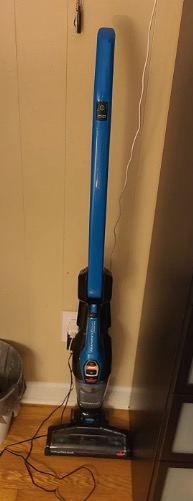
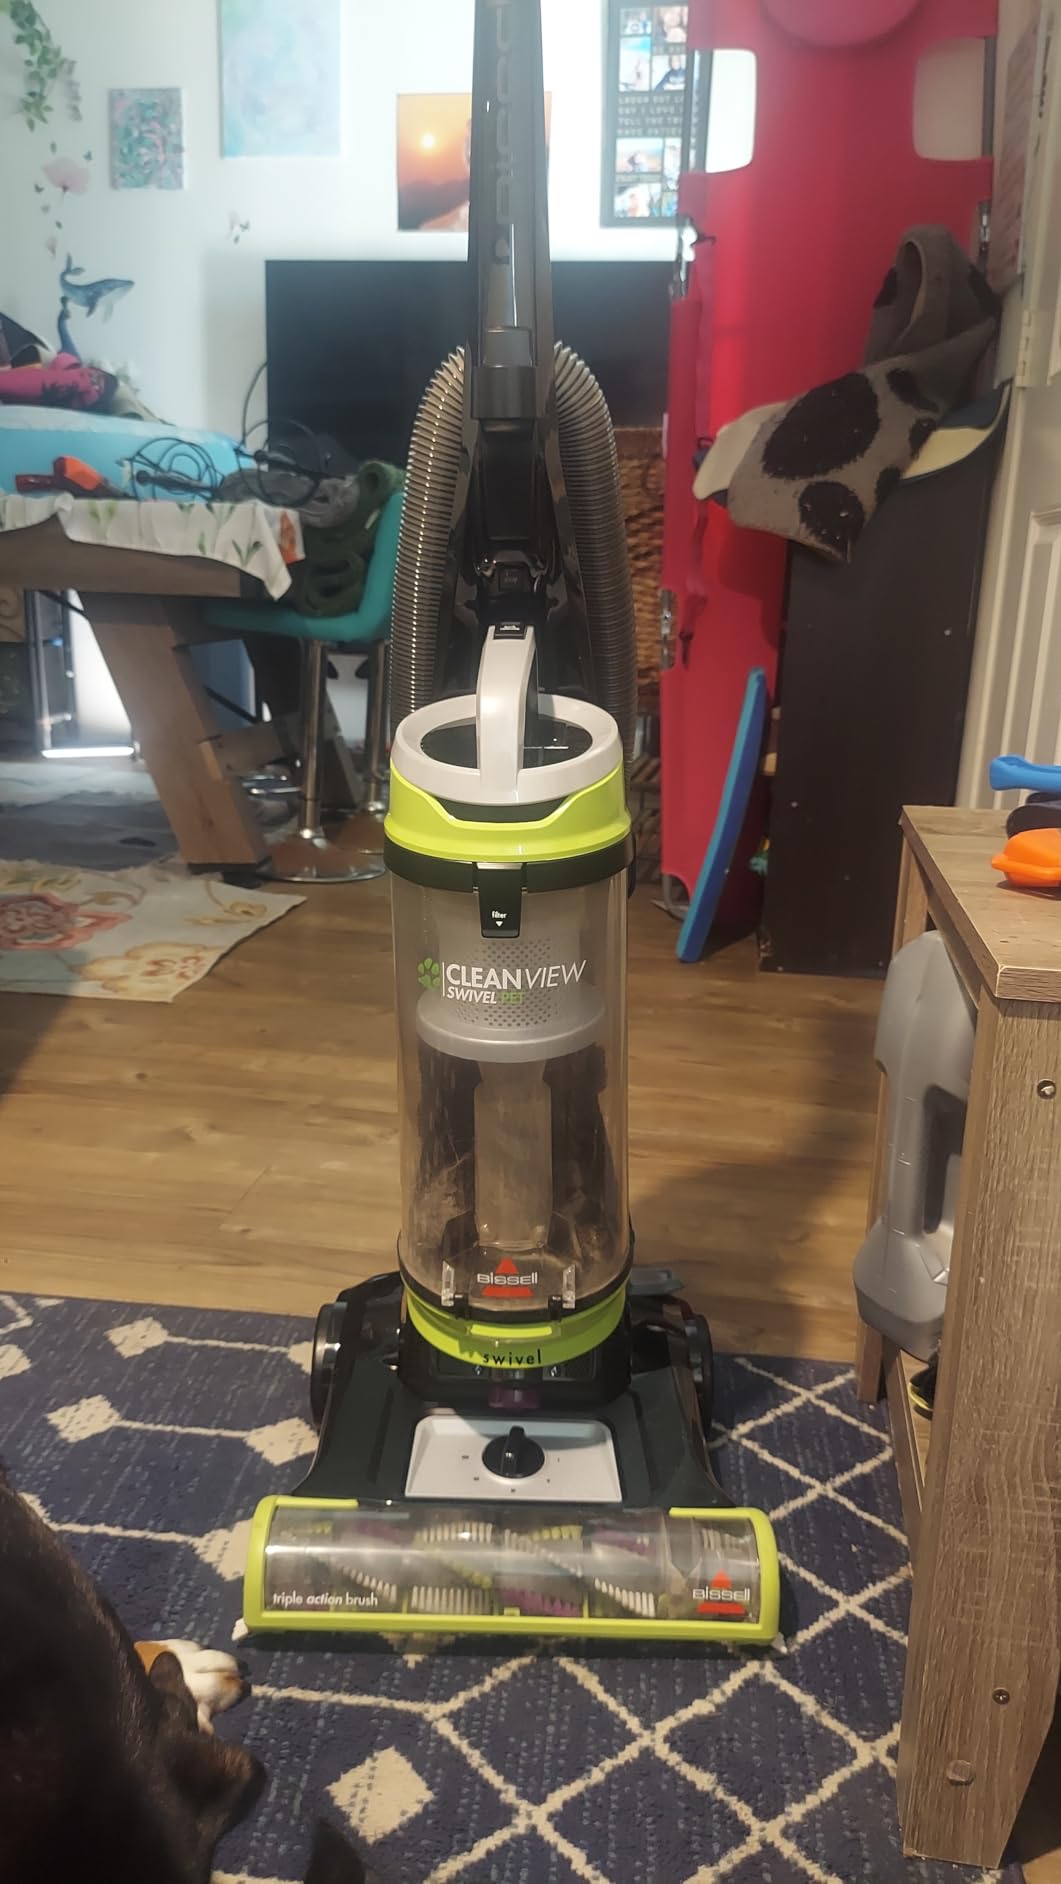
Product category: items_vacuum
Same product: no